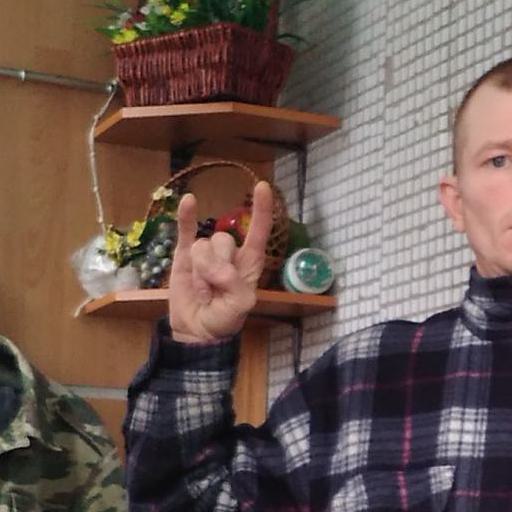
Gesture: rock